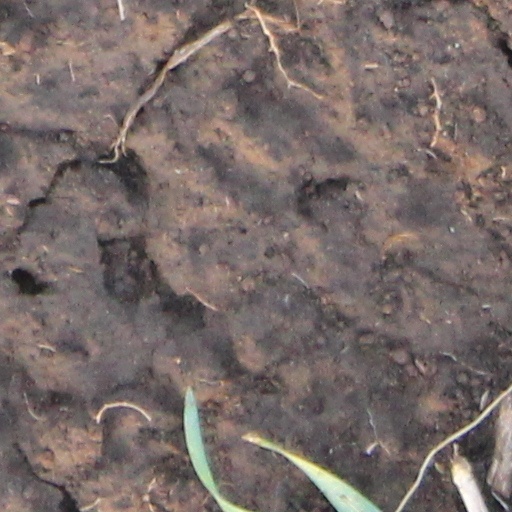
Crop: wheat